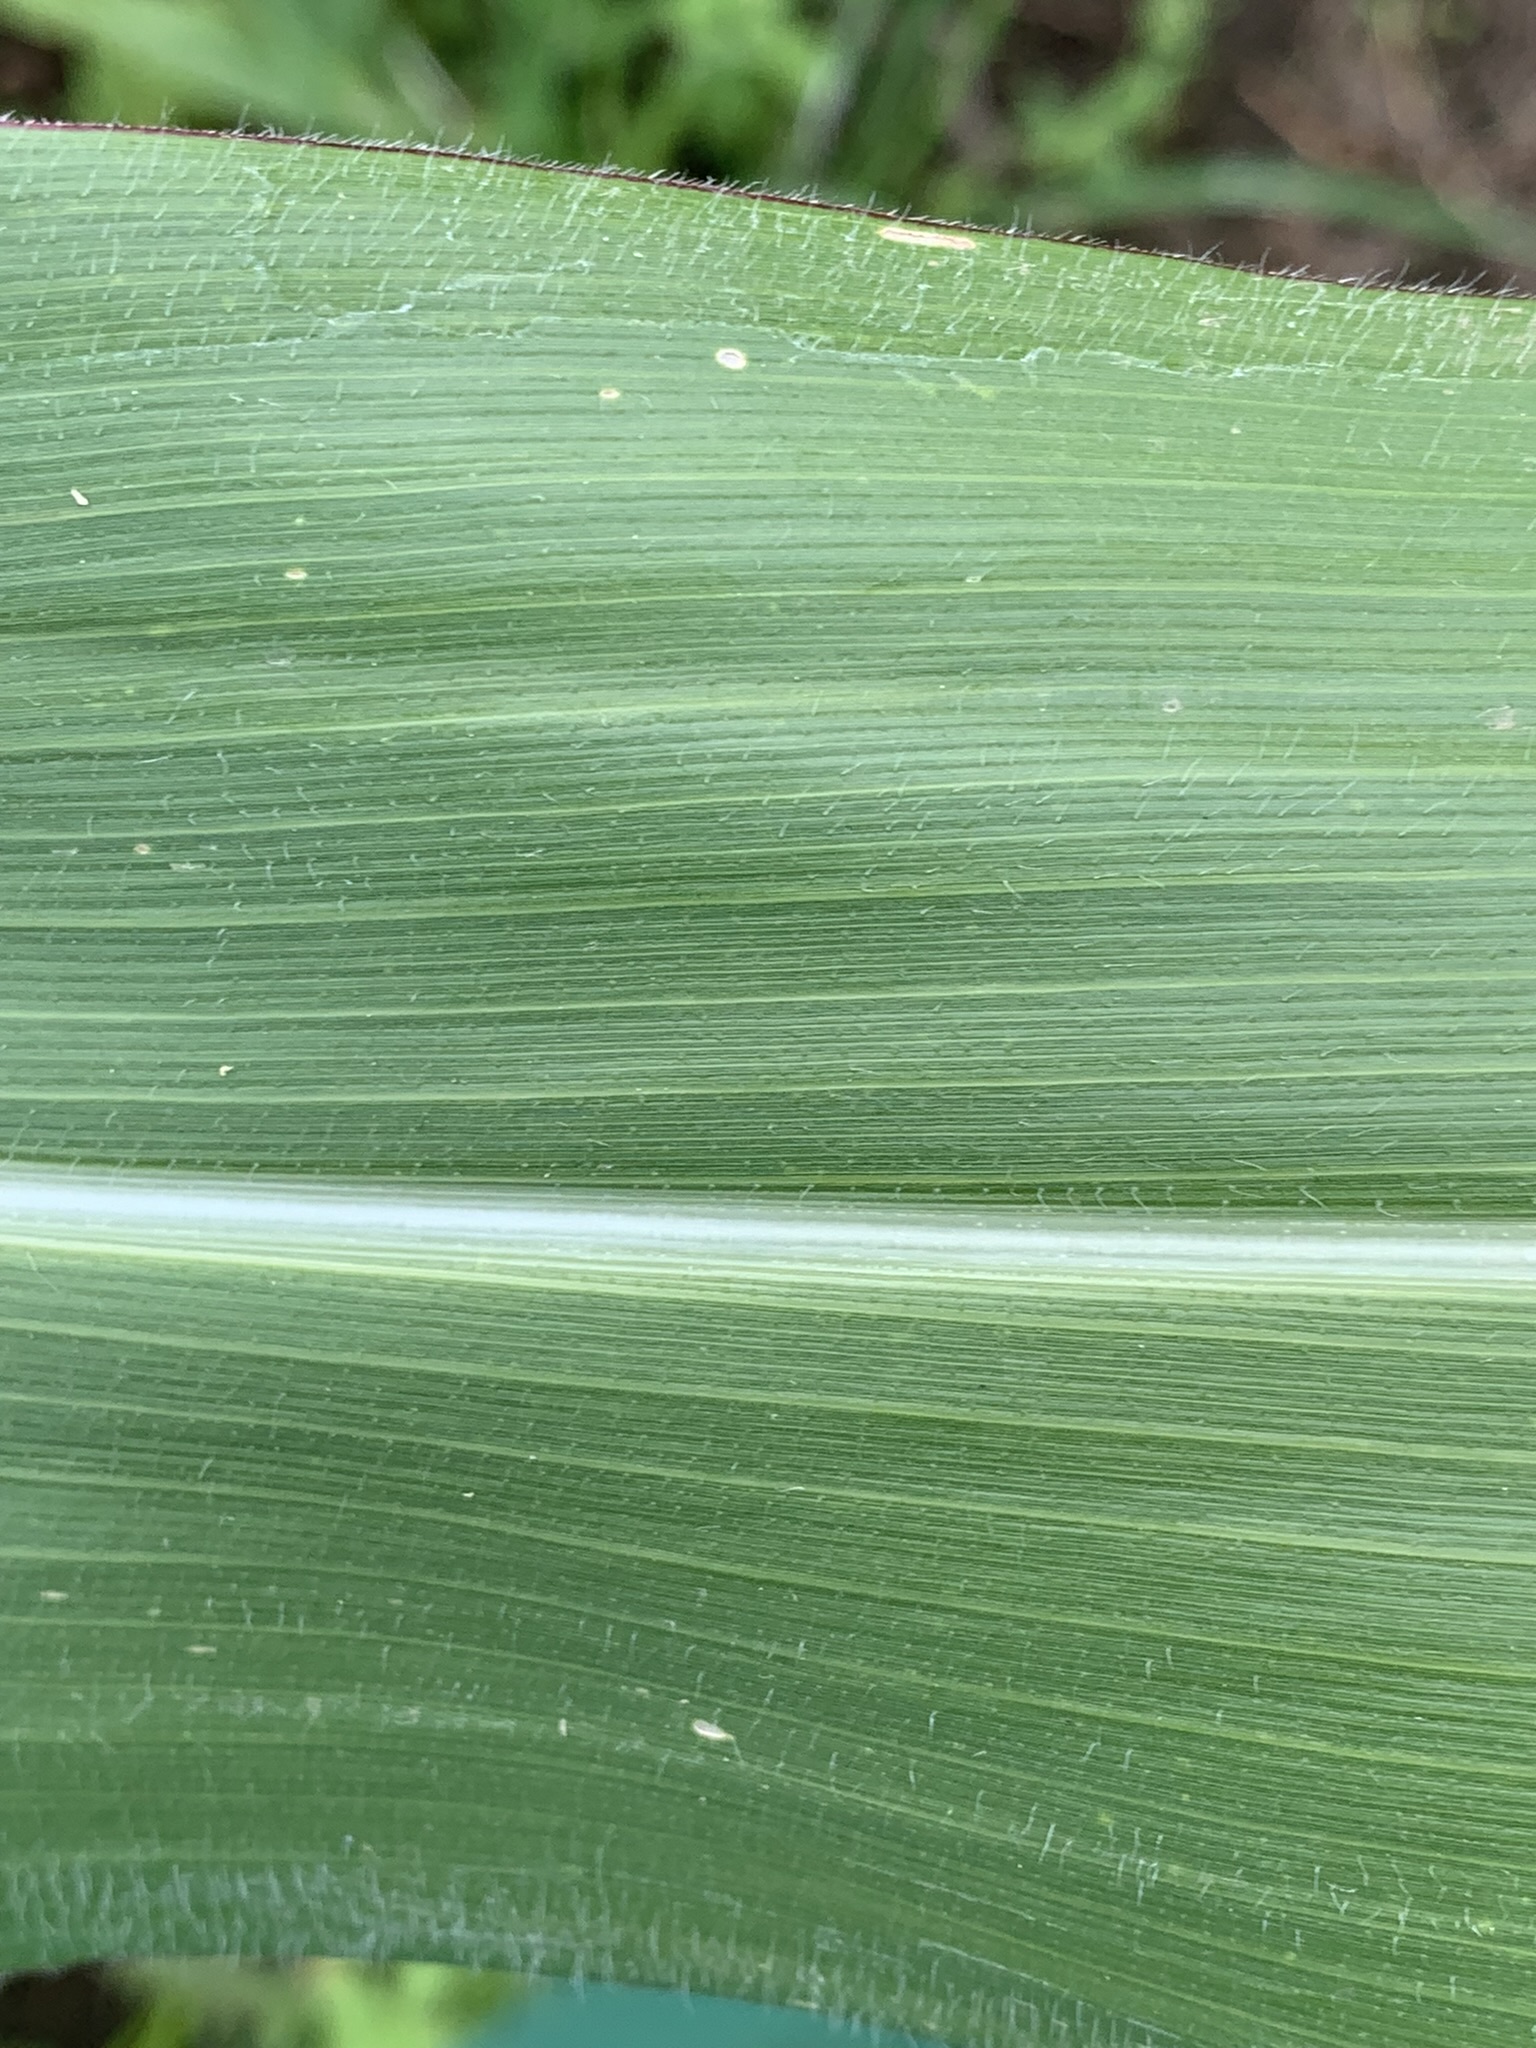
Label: Healthy